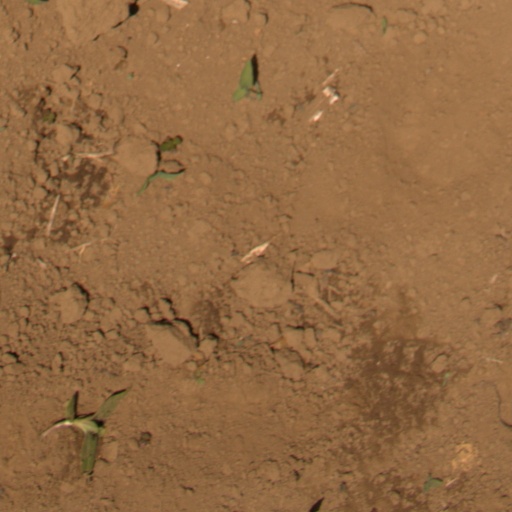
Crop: Jerusalem artichoke